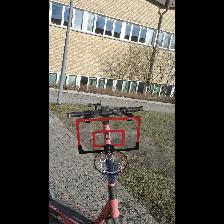
Label: NonHuman